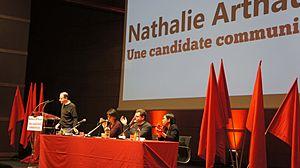
Nathalie Arthaud à la réunion de Reims pour la candidate à l'élection présidentielle 2012.
L'histoire du communisme recouvre l'ensemble des évolutions de ce courant d'idées et, par extension, celle des mouvances et des régimes politiques qui s'en sont réclamés. Le communisme se développe principalement au XXᵉ siècle, dont il constitue l'une des principales forces politiques : à son apogée, durant la seconde moitié du siècle, un quart de l'humanité vit sous un régime communiste.